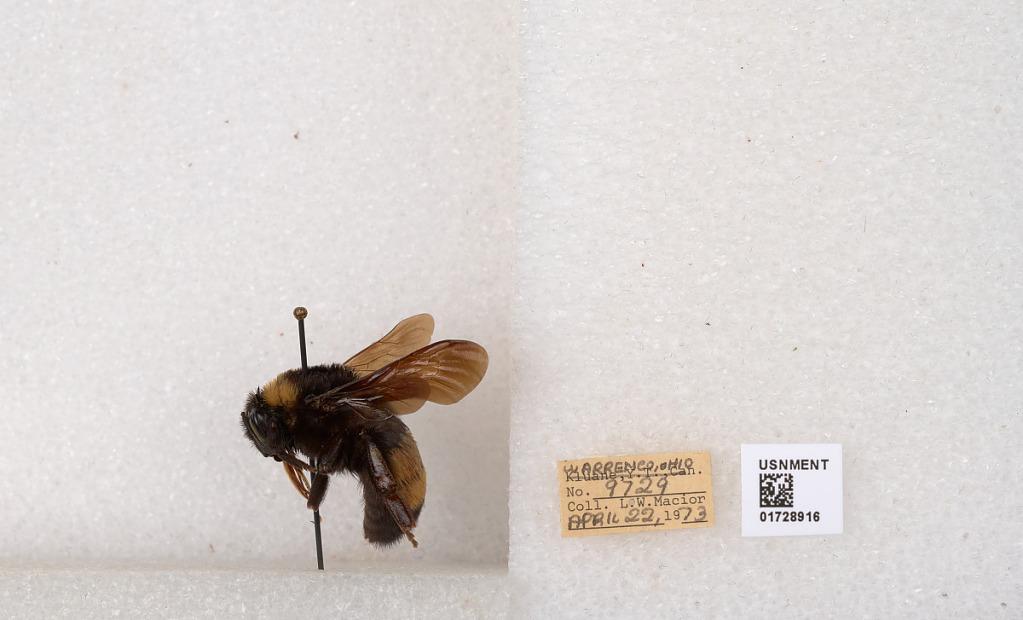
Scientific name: Bombus (Bombus) nevadensis auricormus
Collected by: L. Macior
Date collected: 1973-4-22
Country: United States
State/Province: Ohio
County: Warren
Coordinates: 39.4276, -84.1668